St. Paul's Gallery

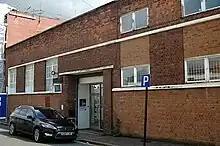
St. Paul's Gallery

St. Paul's Gallery is a commercial online art gallery, which was the largest in the United Kingdom outside London. It is in the Jewellery Quarter in Birmingham, England.